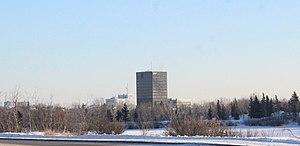
Grande Prairie est une ville de 61,08 km² située dans le du nord-ouest de la province de l'Alberta au Canada. Elle se trouve à 456 km au nord-ouest d'Edmonton à la limite sud de la région de la Rivière-de-la-Paix. Grande Prairie est le plus grand centre économique de la région.